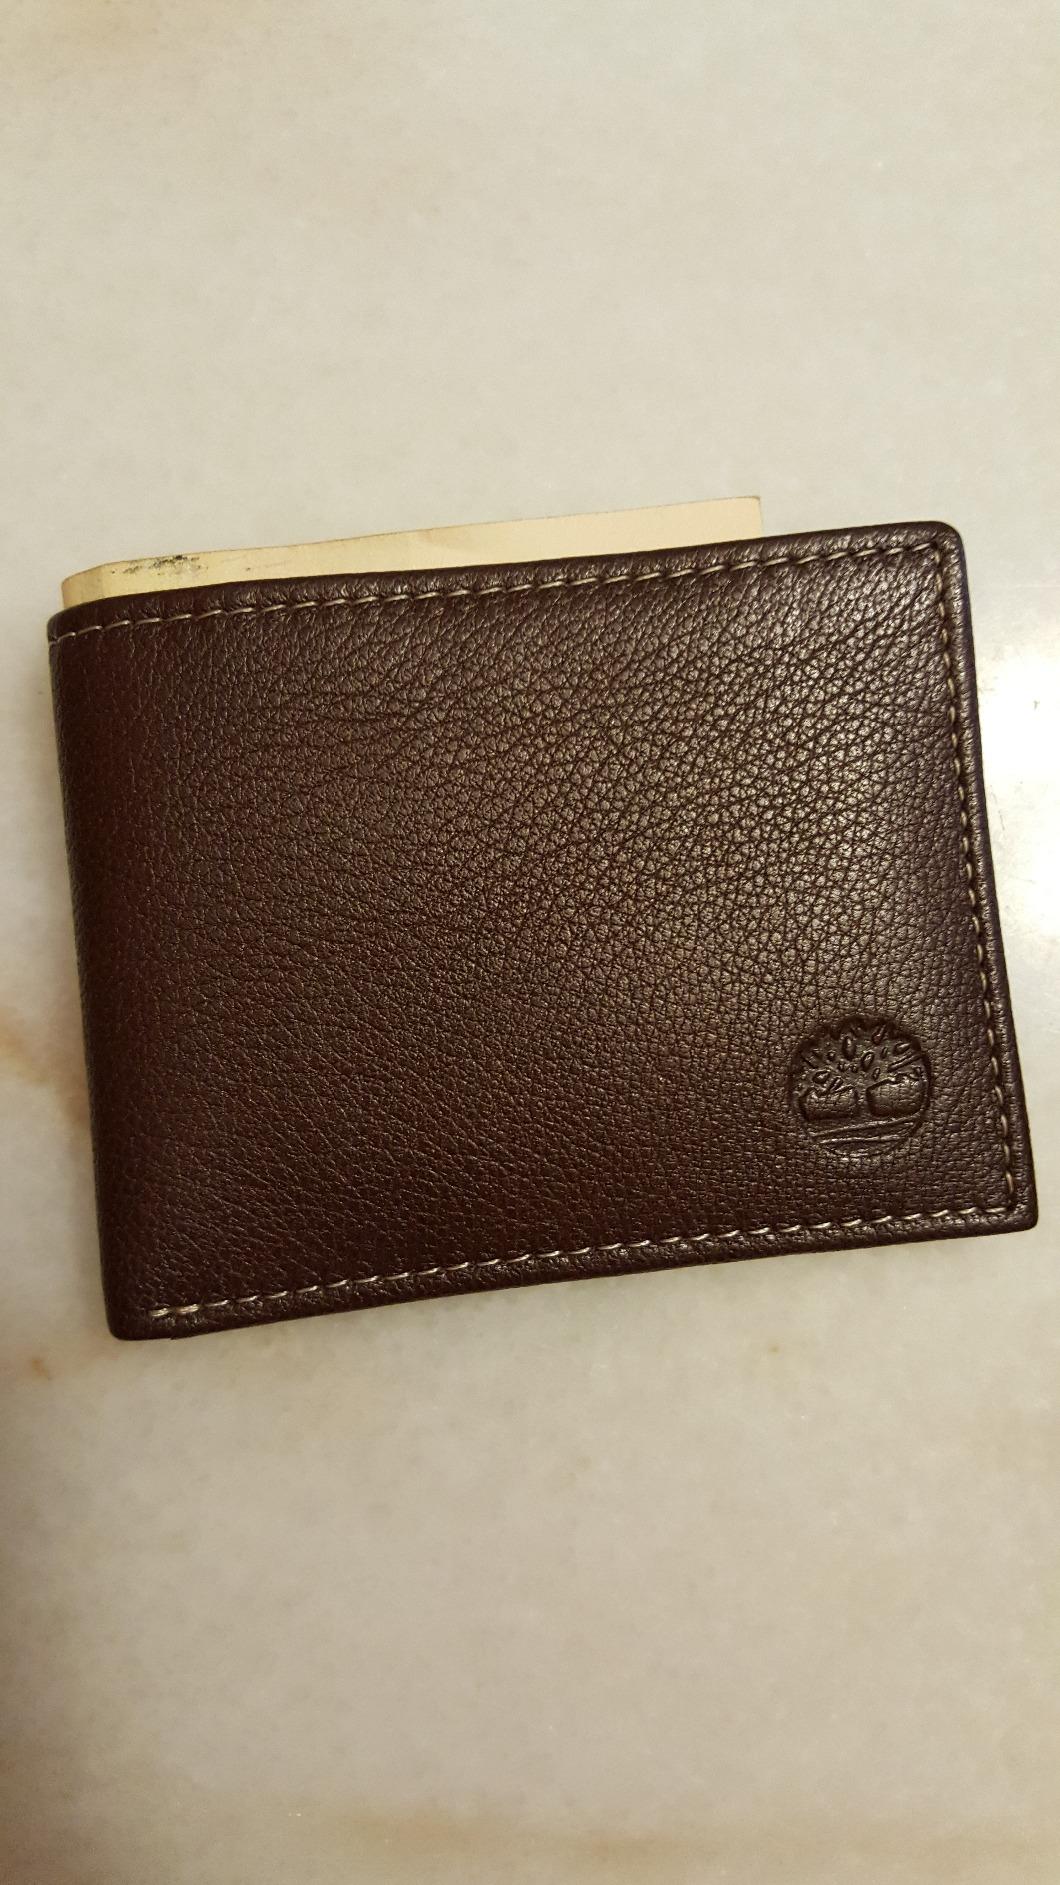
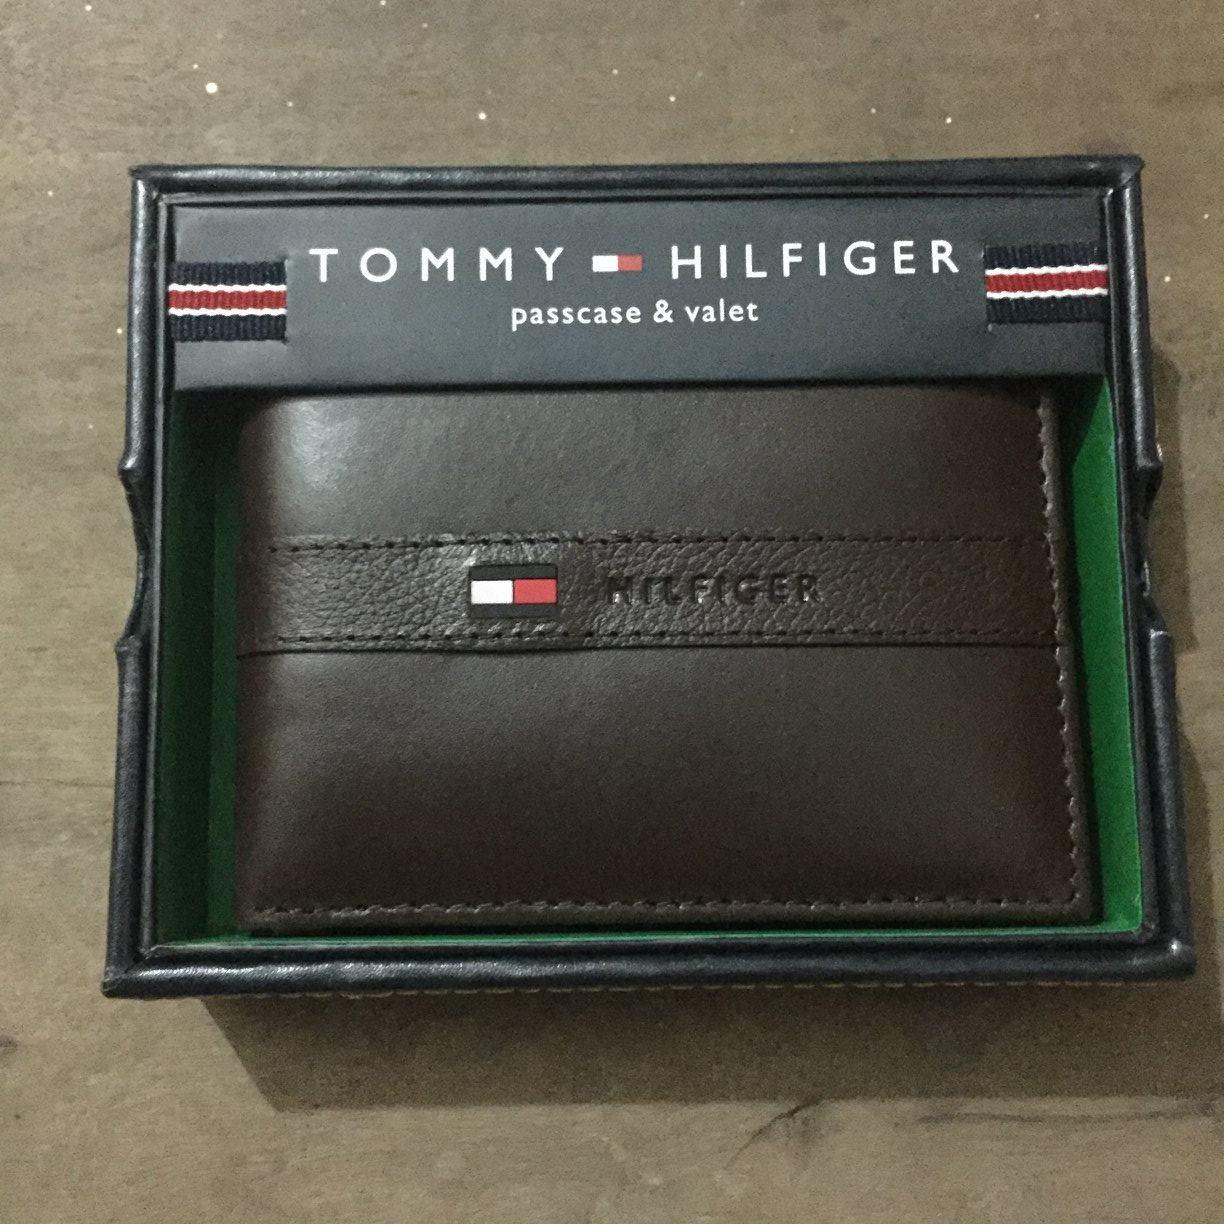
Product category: accessories_wallet
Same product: no